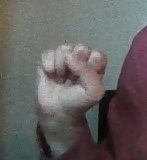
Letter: saad